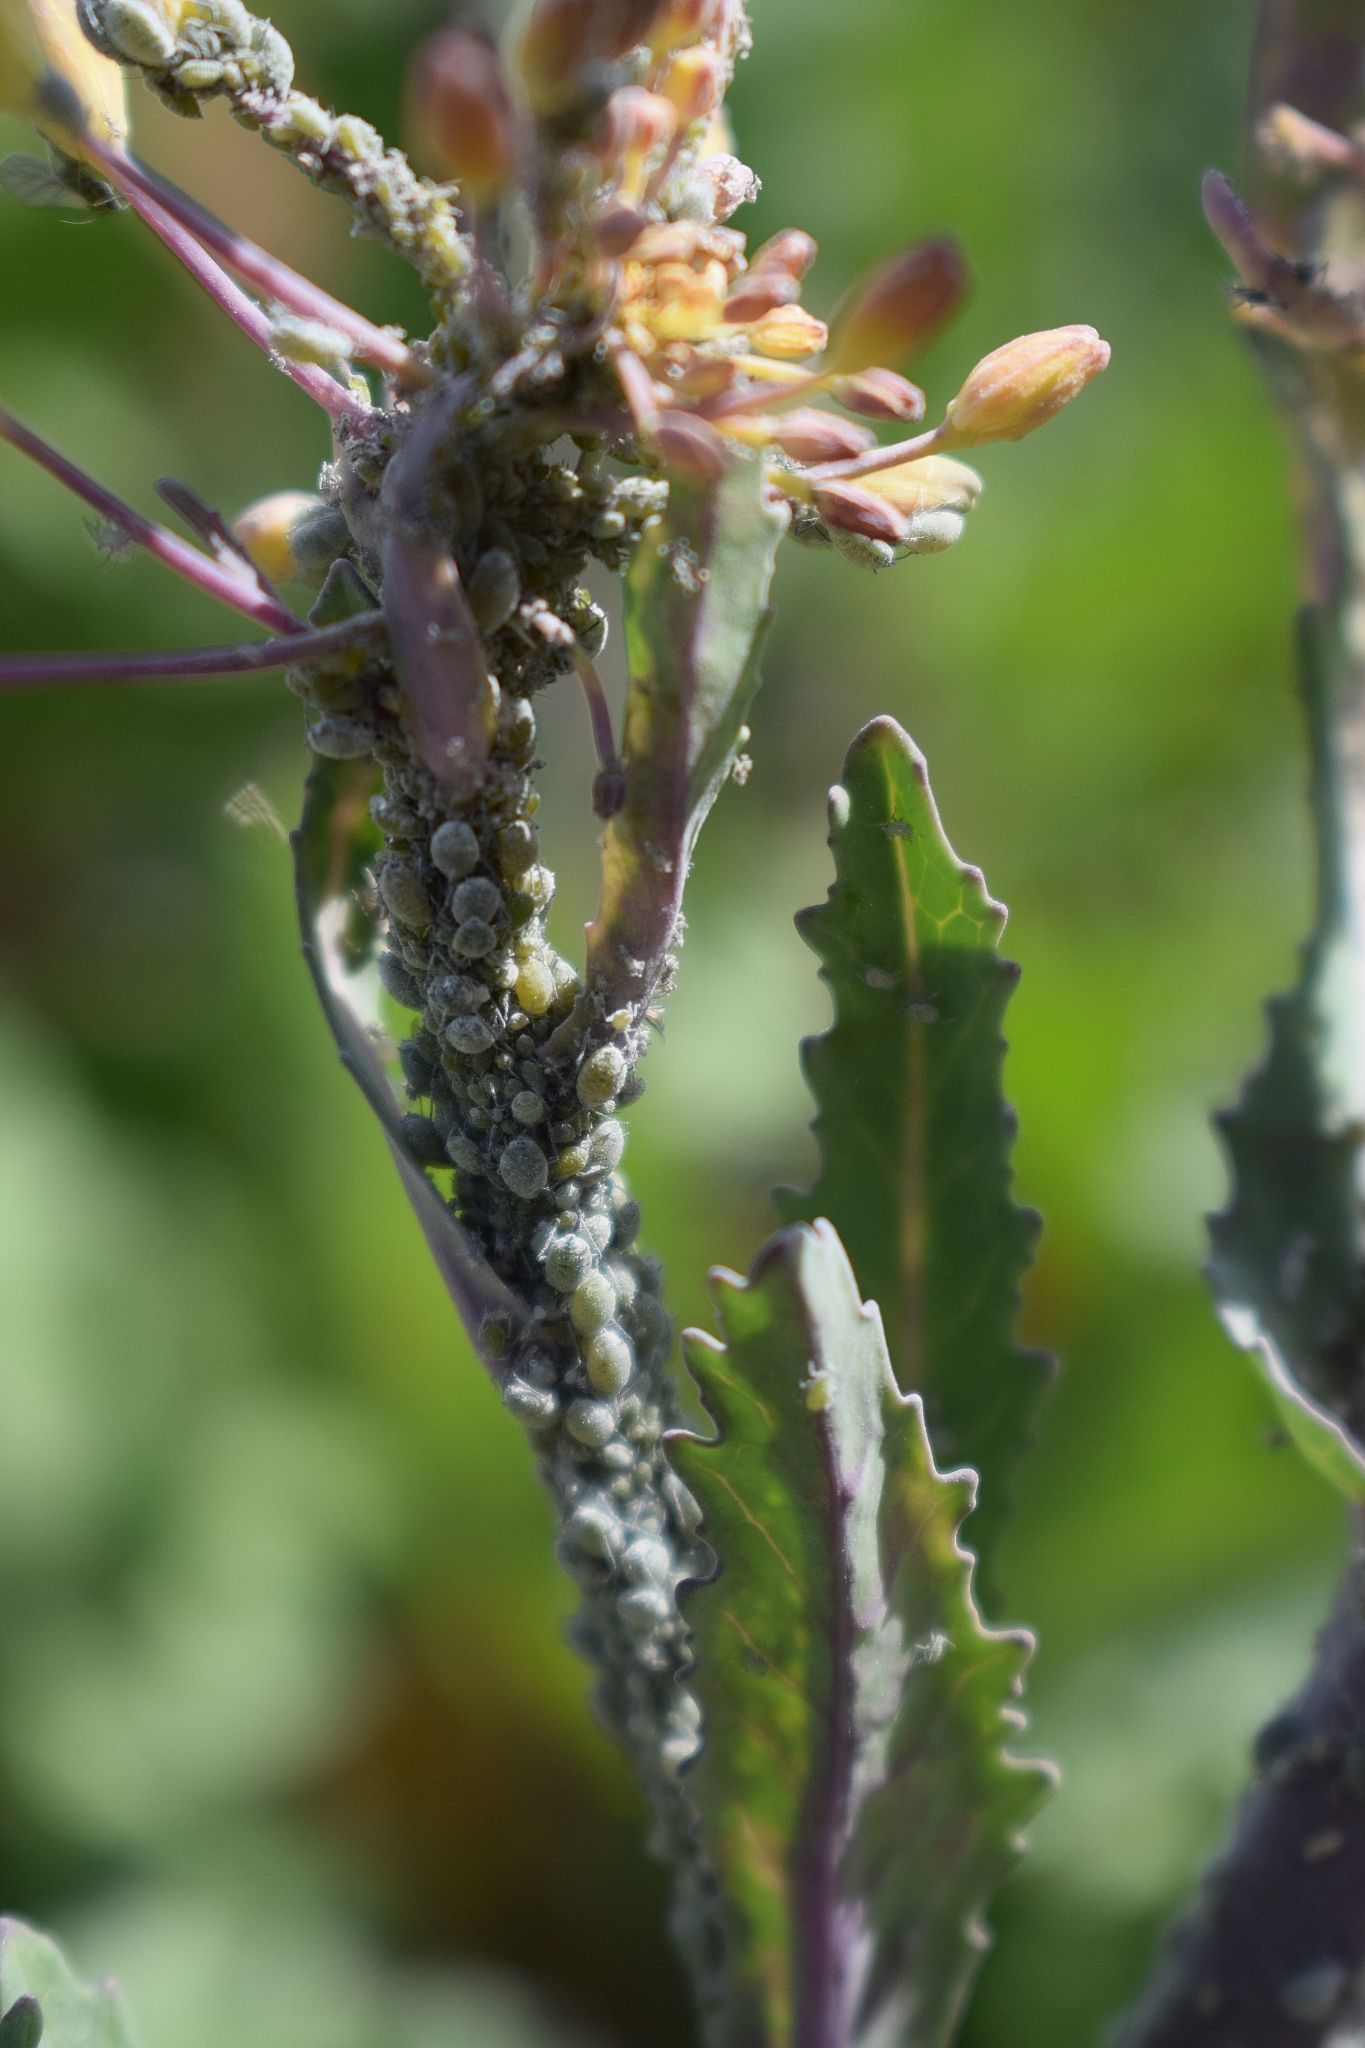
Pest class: cabbage_aphid